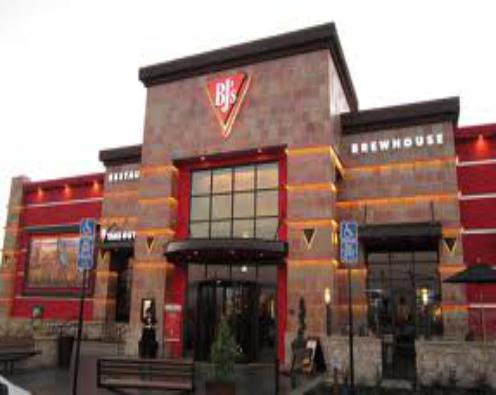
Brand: BJ's Restaurant
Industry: Others